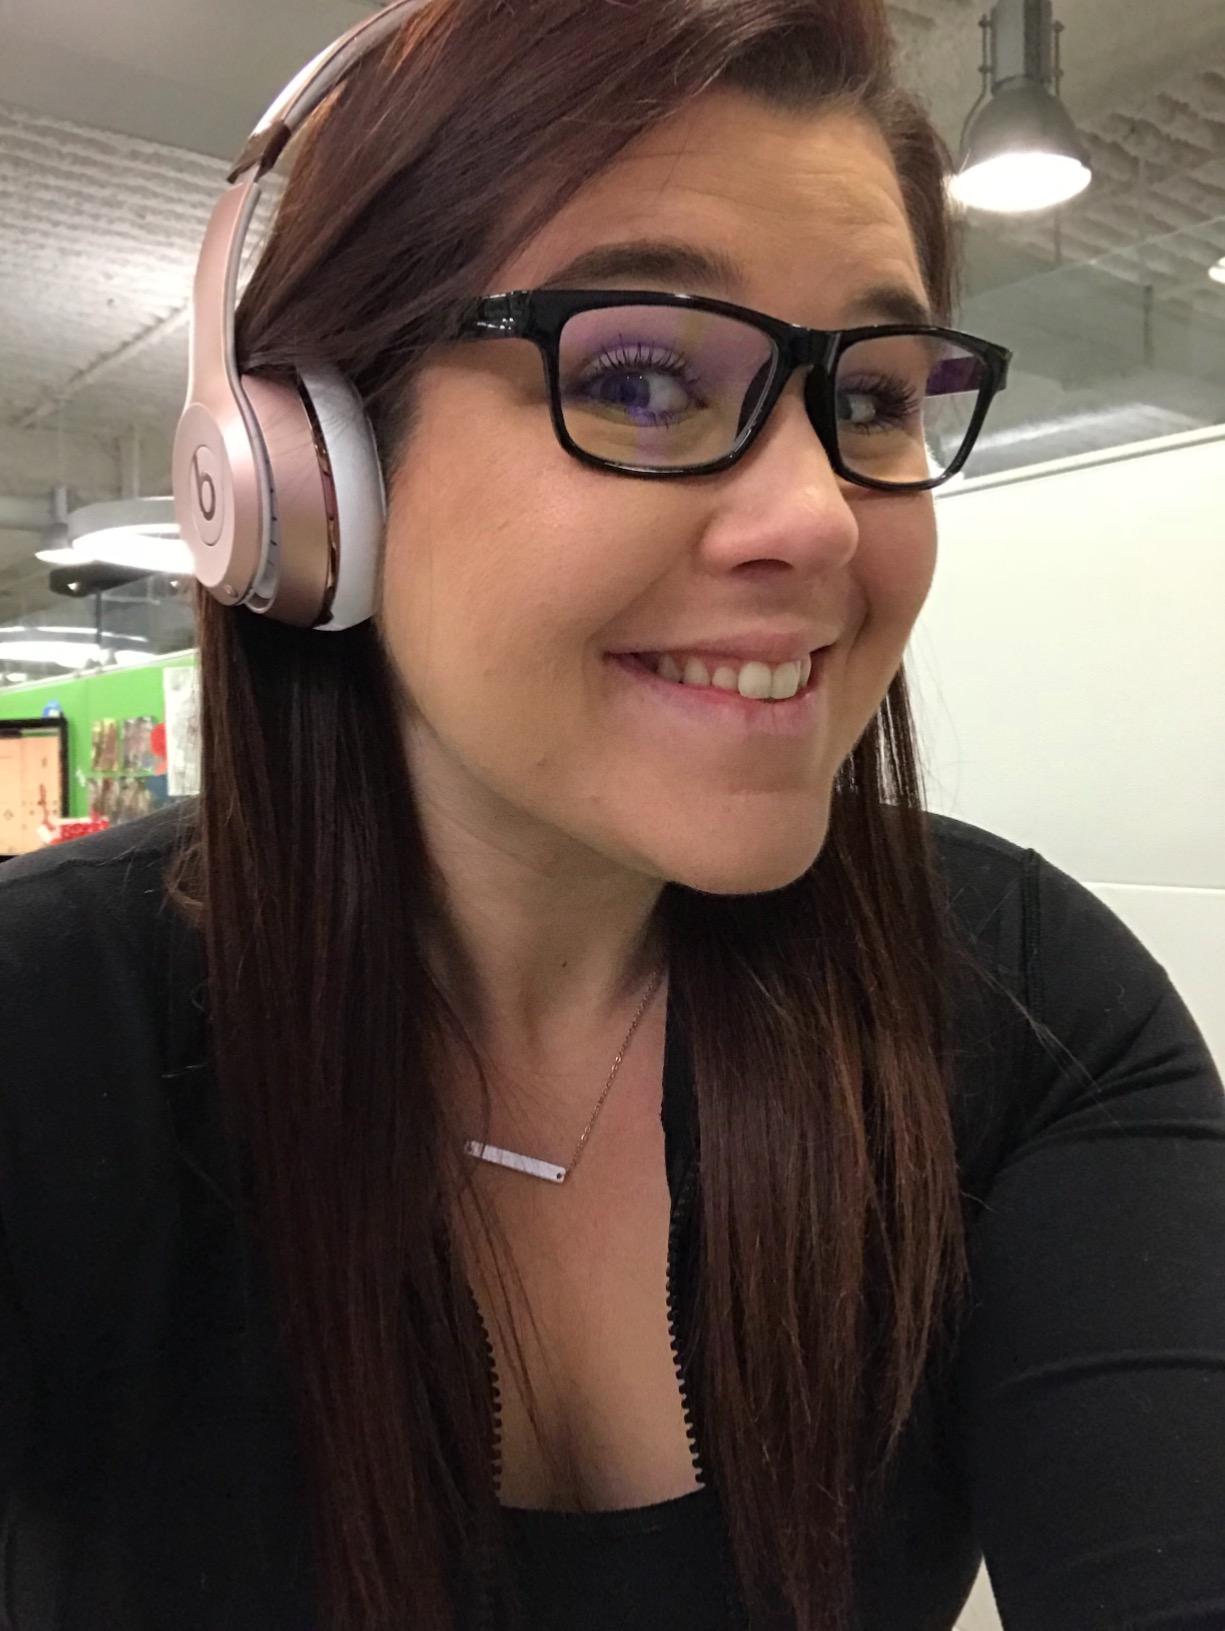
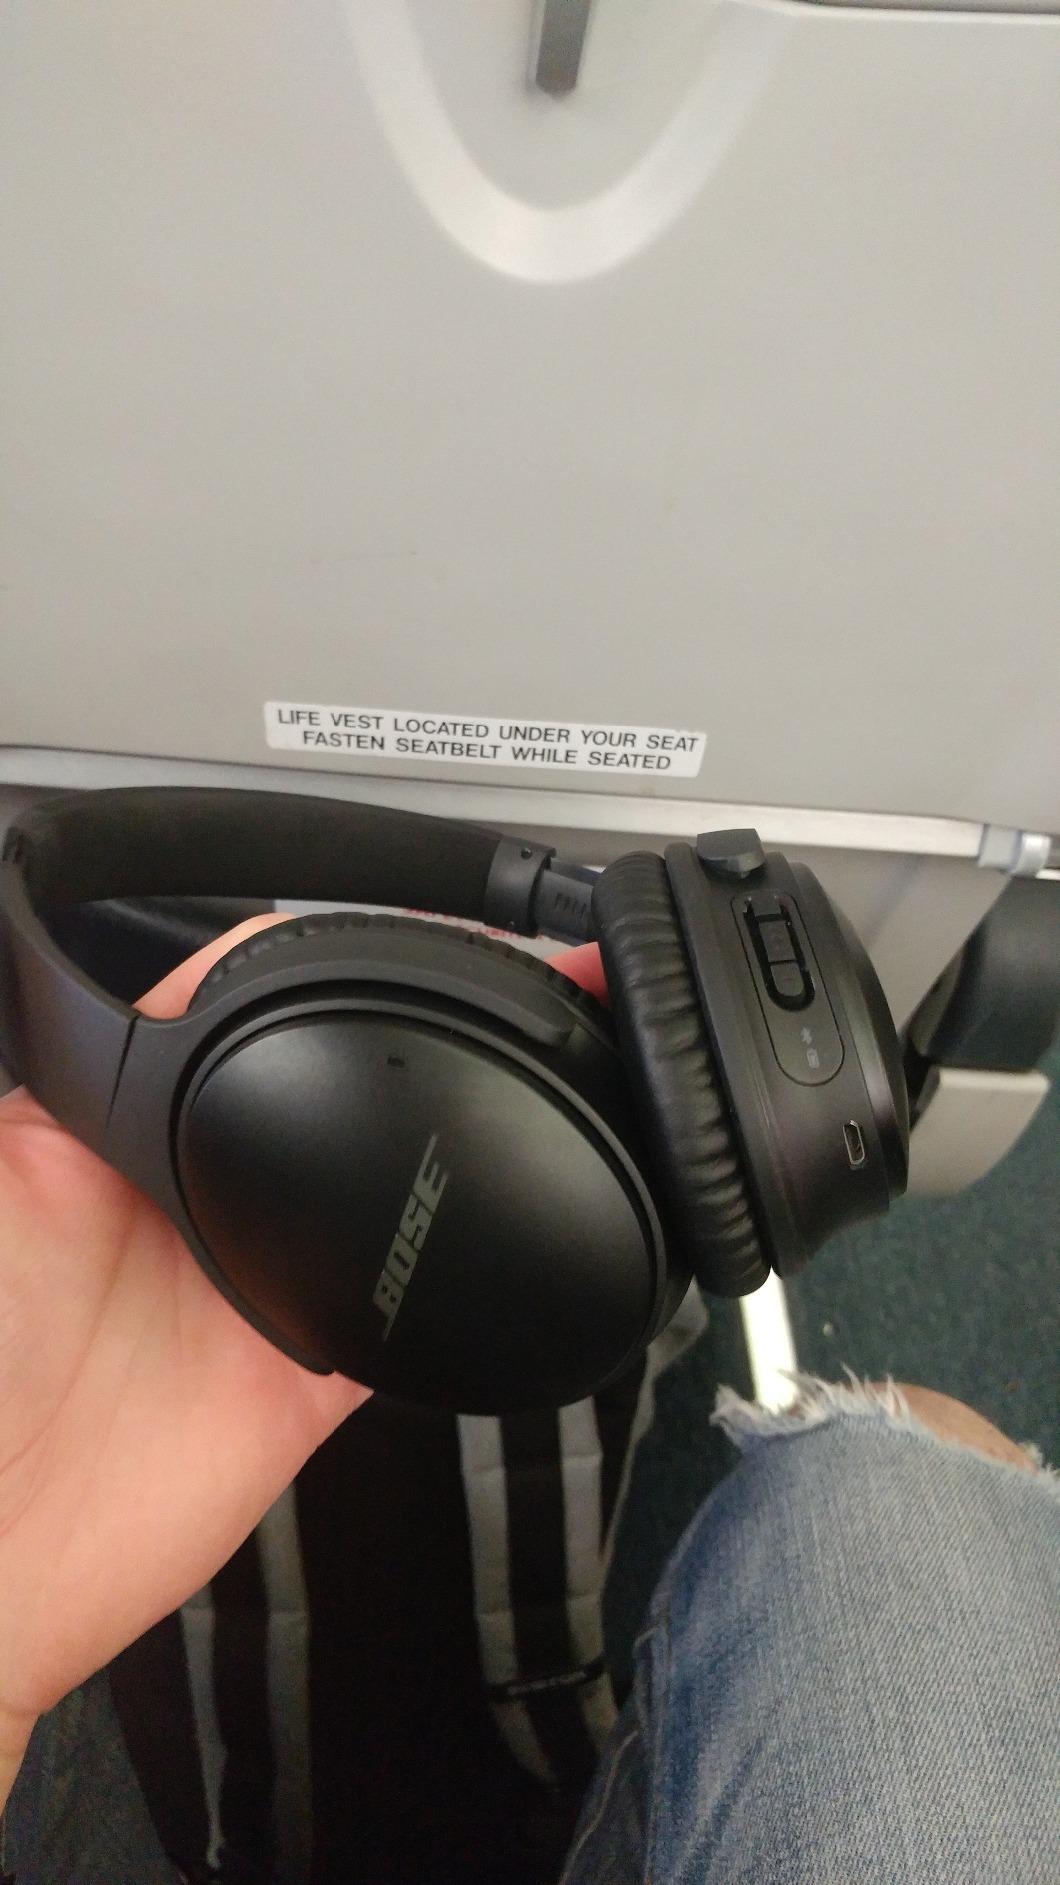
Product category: headphones
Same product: no